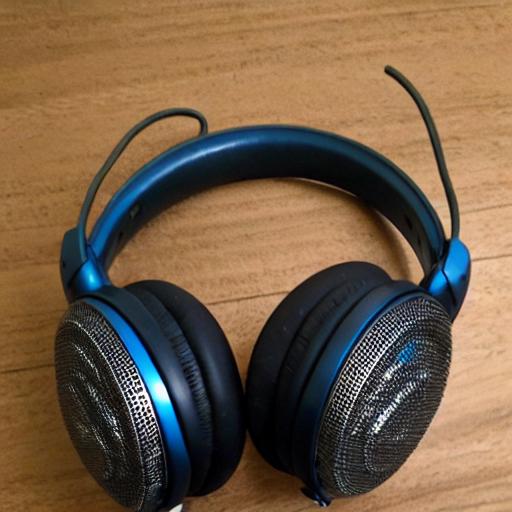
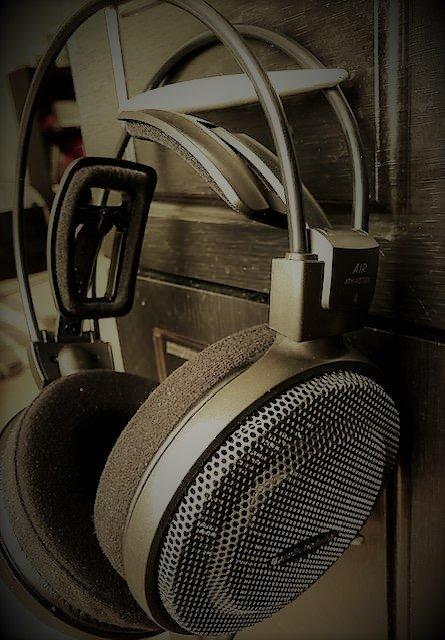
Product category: headphones
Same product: no